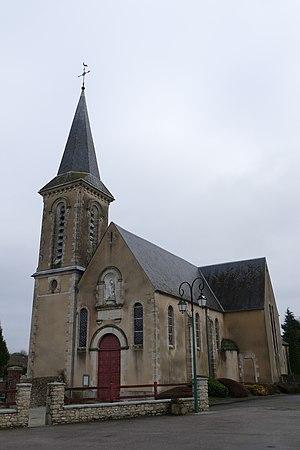
L'église Saint-Pierre à La Chapelle-près-Sées (Orne, Normandie, France).
La Chapelle-près-Sées est une commune française, située dans le département de l'Orne en région Normandie, peuplée de 449 habitants.